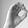
ASL letter: O